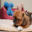
Label: dog